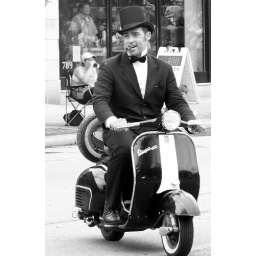
smooth rider in black and white